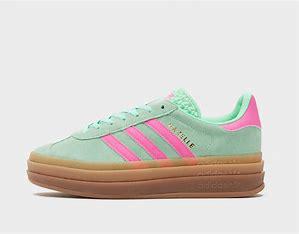
Brand: Adidas
Model: Gazelle Bold